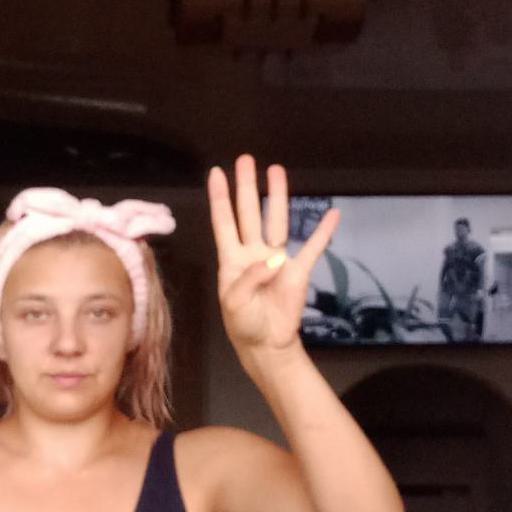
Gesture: four